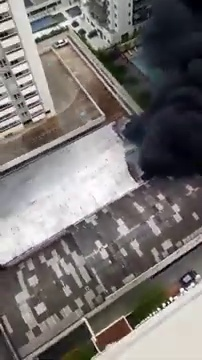
Fire: no
Smoke: yes